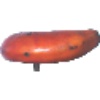
Label: red_banana